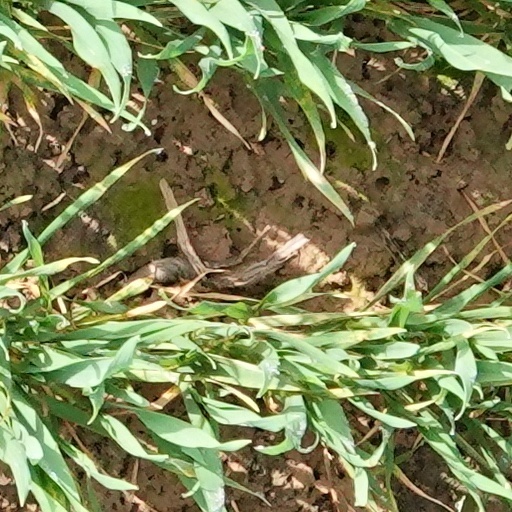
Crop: wheat